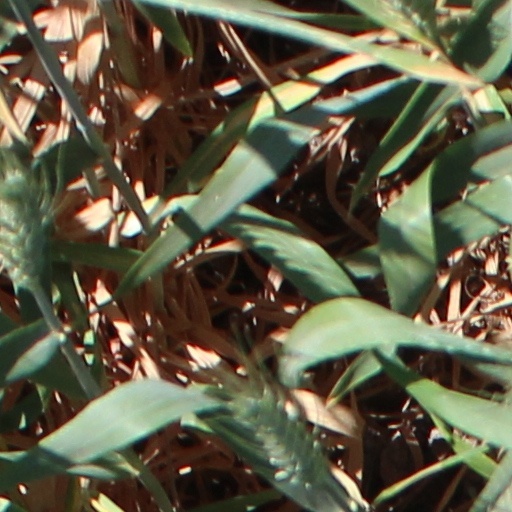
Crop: wheat